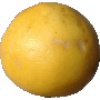
Label: white_grapefruit